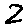
Label: 2